Acetylcholine receptor

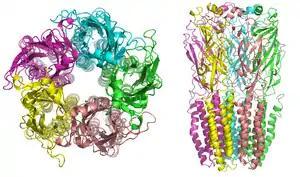
Nicotinic acetylcholine receptor structure

An acetylcholine receptor (abbreviated AChR) or a cholinergic receptor is an integral membrane protein that responds to the binding of acetylcholine, a neurotransmitter.